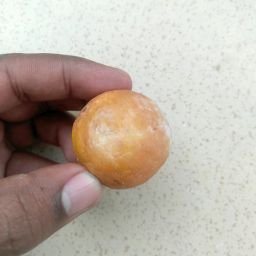
Fruit: Lime
Quality: Bad